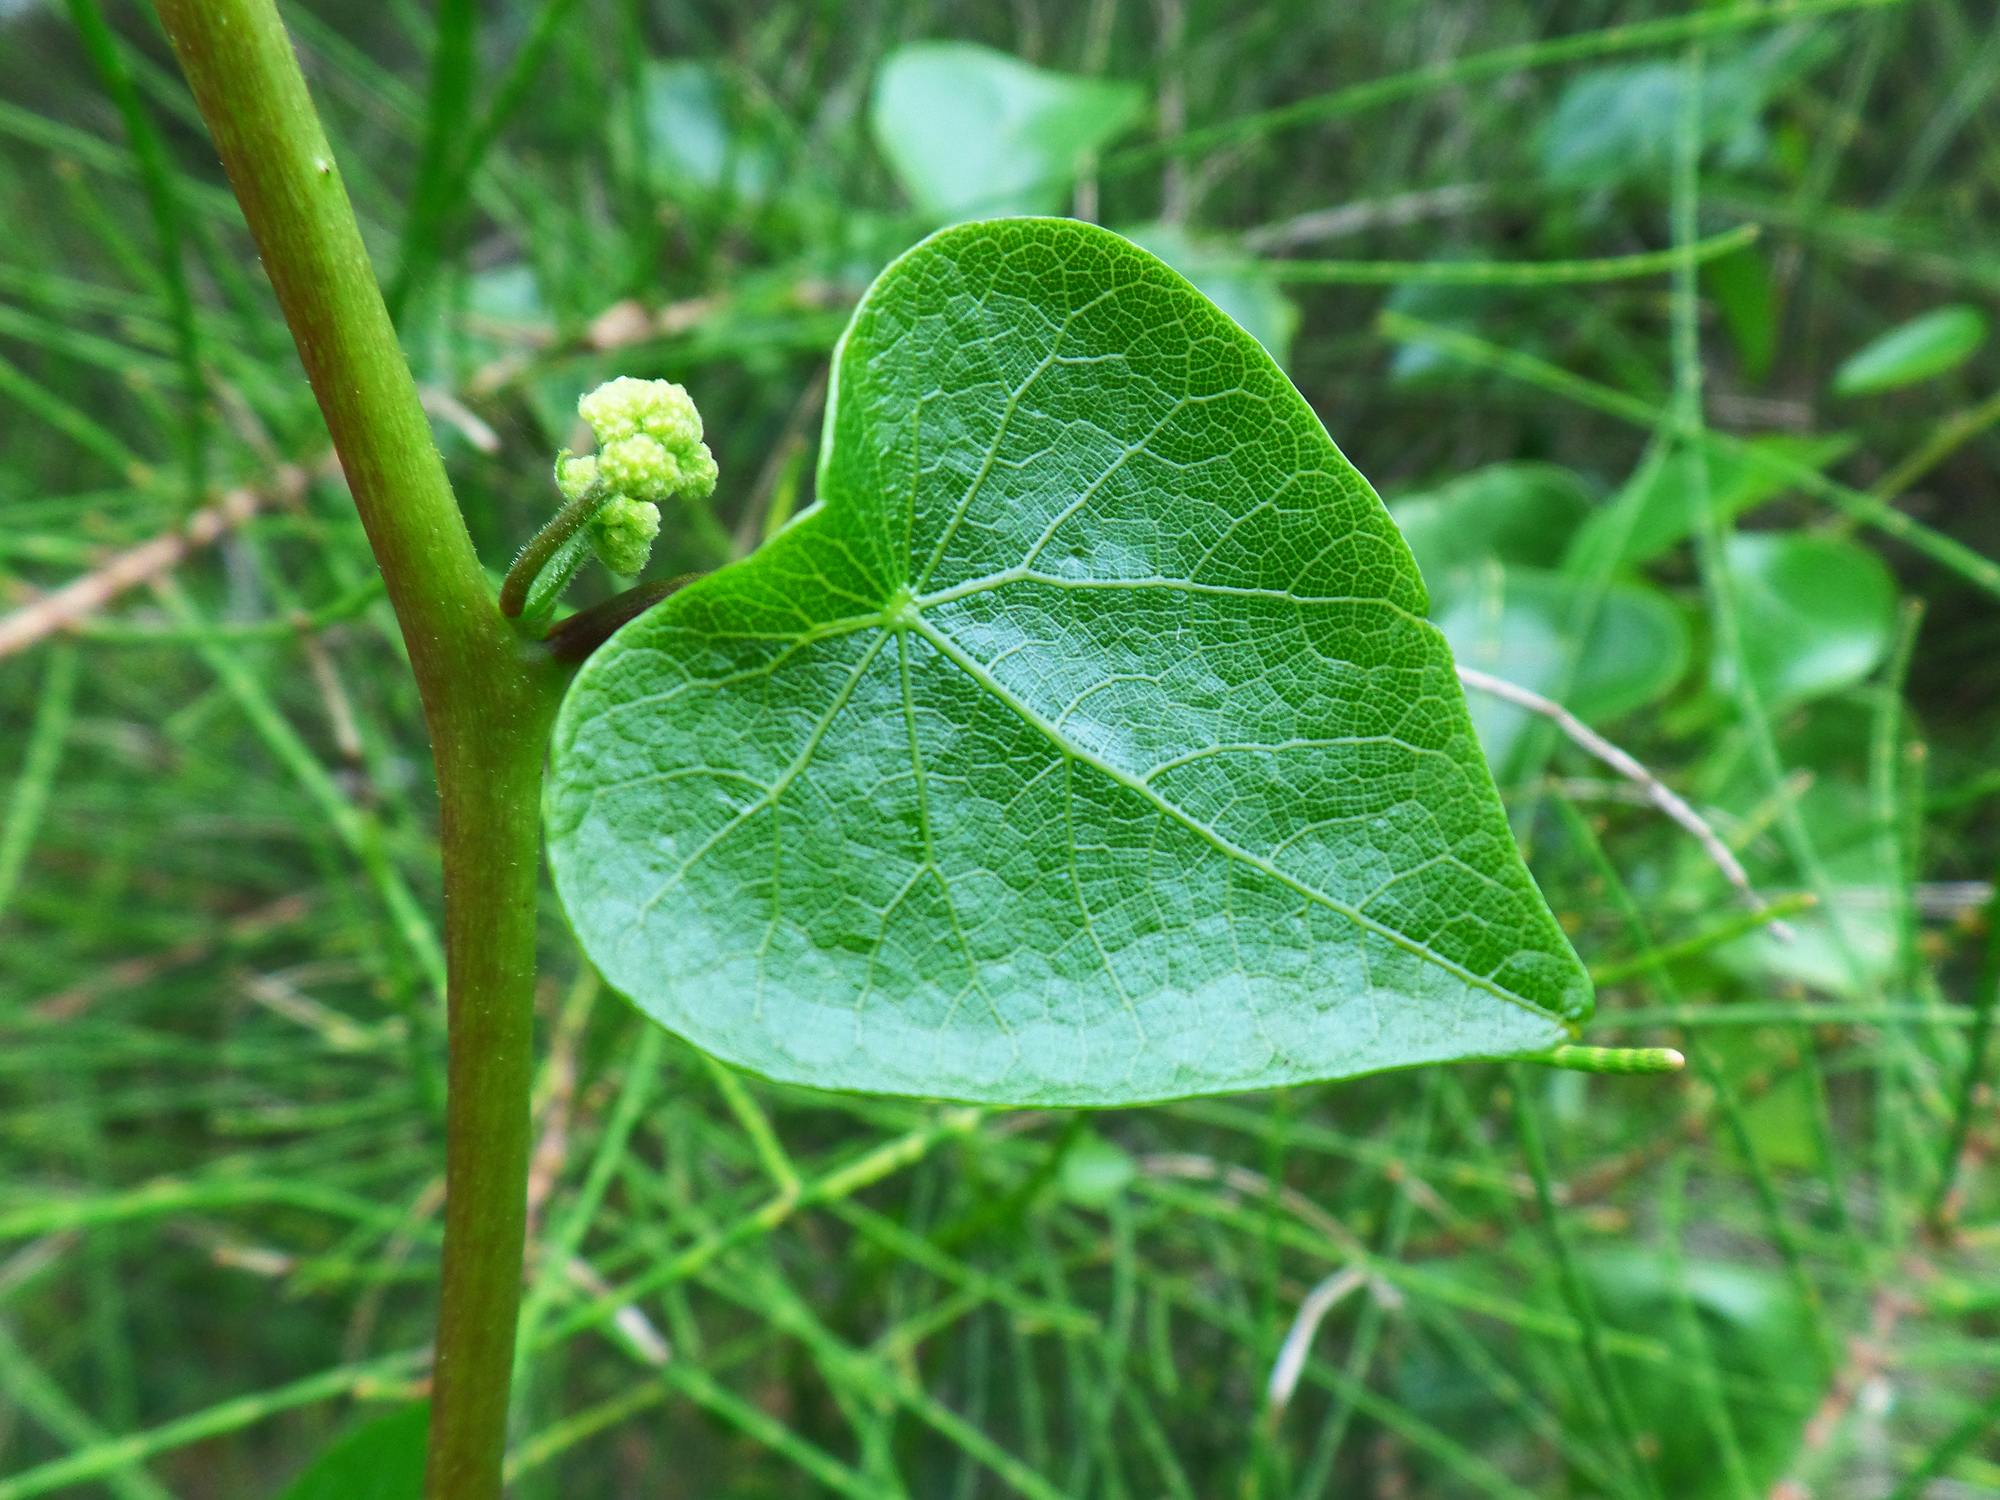
tree, nature, grass, plant, leaf, flower, green, produce, crop, botany, flora, fauna, wildflower, australia, nsw, durras, south, macro photography, flowering plant, annual plant, plant stem, land plant